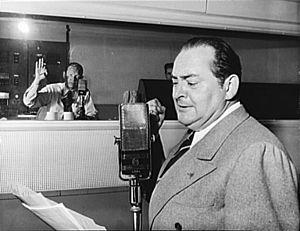
Edward Arnold est un acteur américain.